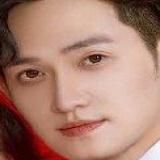
diễn viên Mã Khả